Bullet (2008 film)

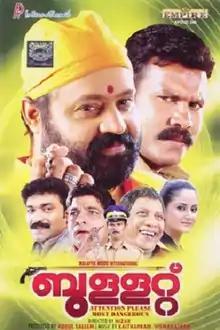

Bullet is a Malayalam language film directed by Nizar and produced by Nazim Vellila under the banner of Malayil Movie International. It was released in 2008. The film received negative reviews.